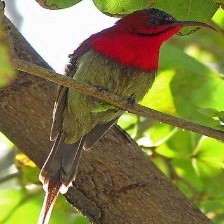
Species: CRIMSON SUNBIRD
Scientific name: AETHOPYGA SIPARAJA